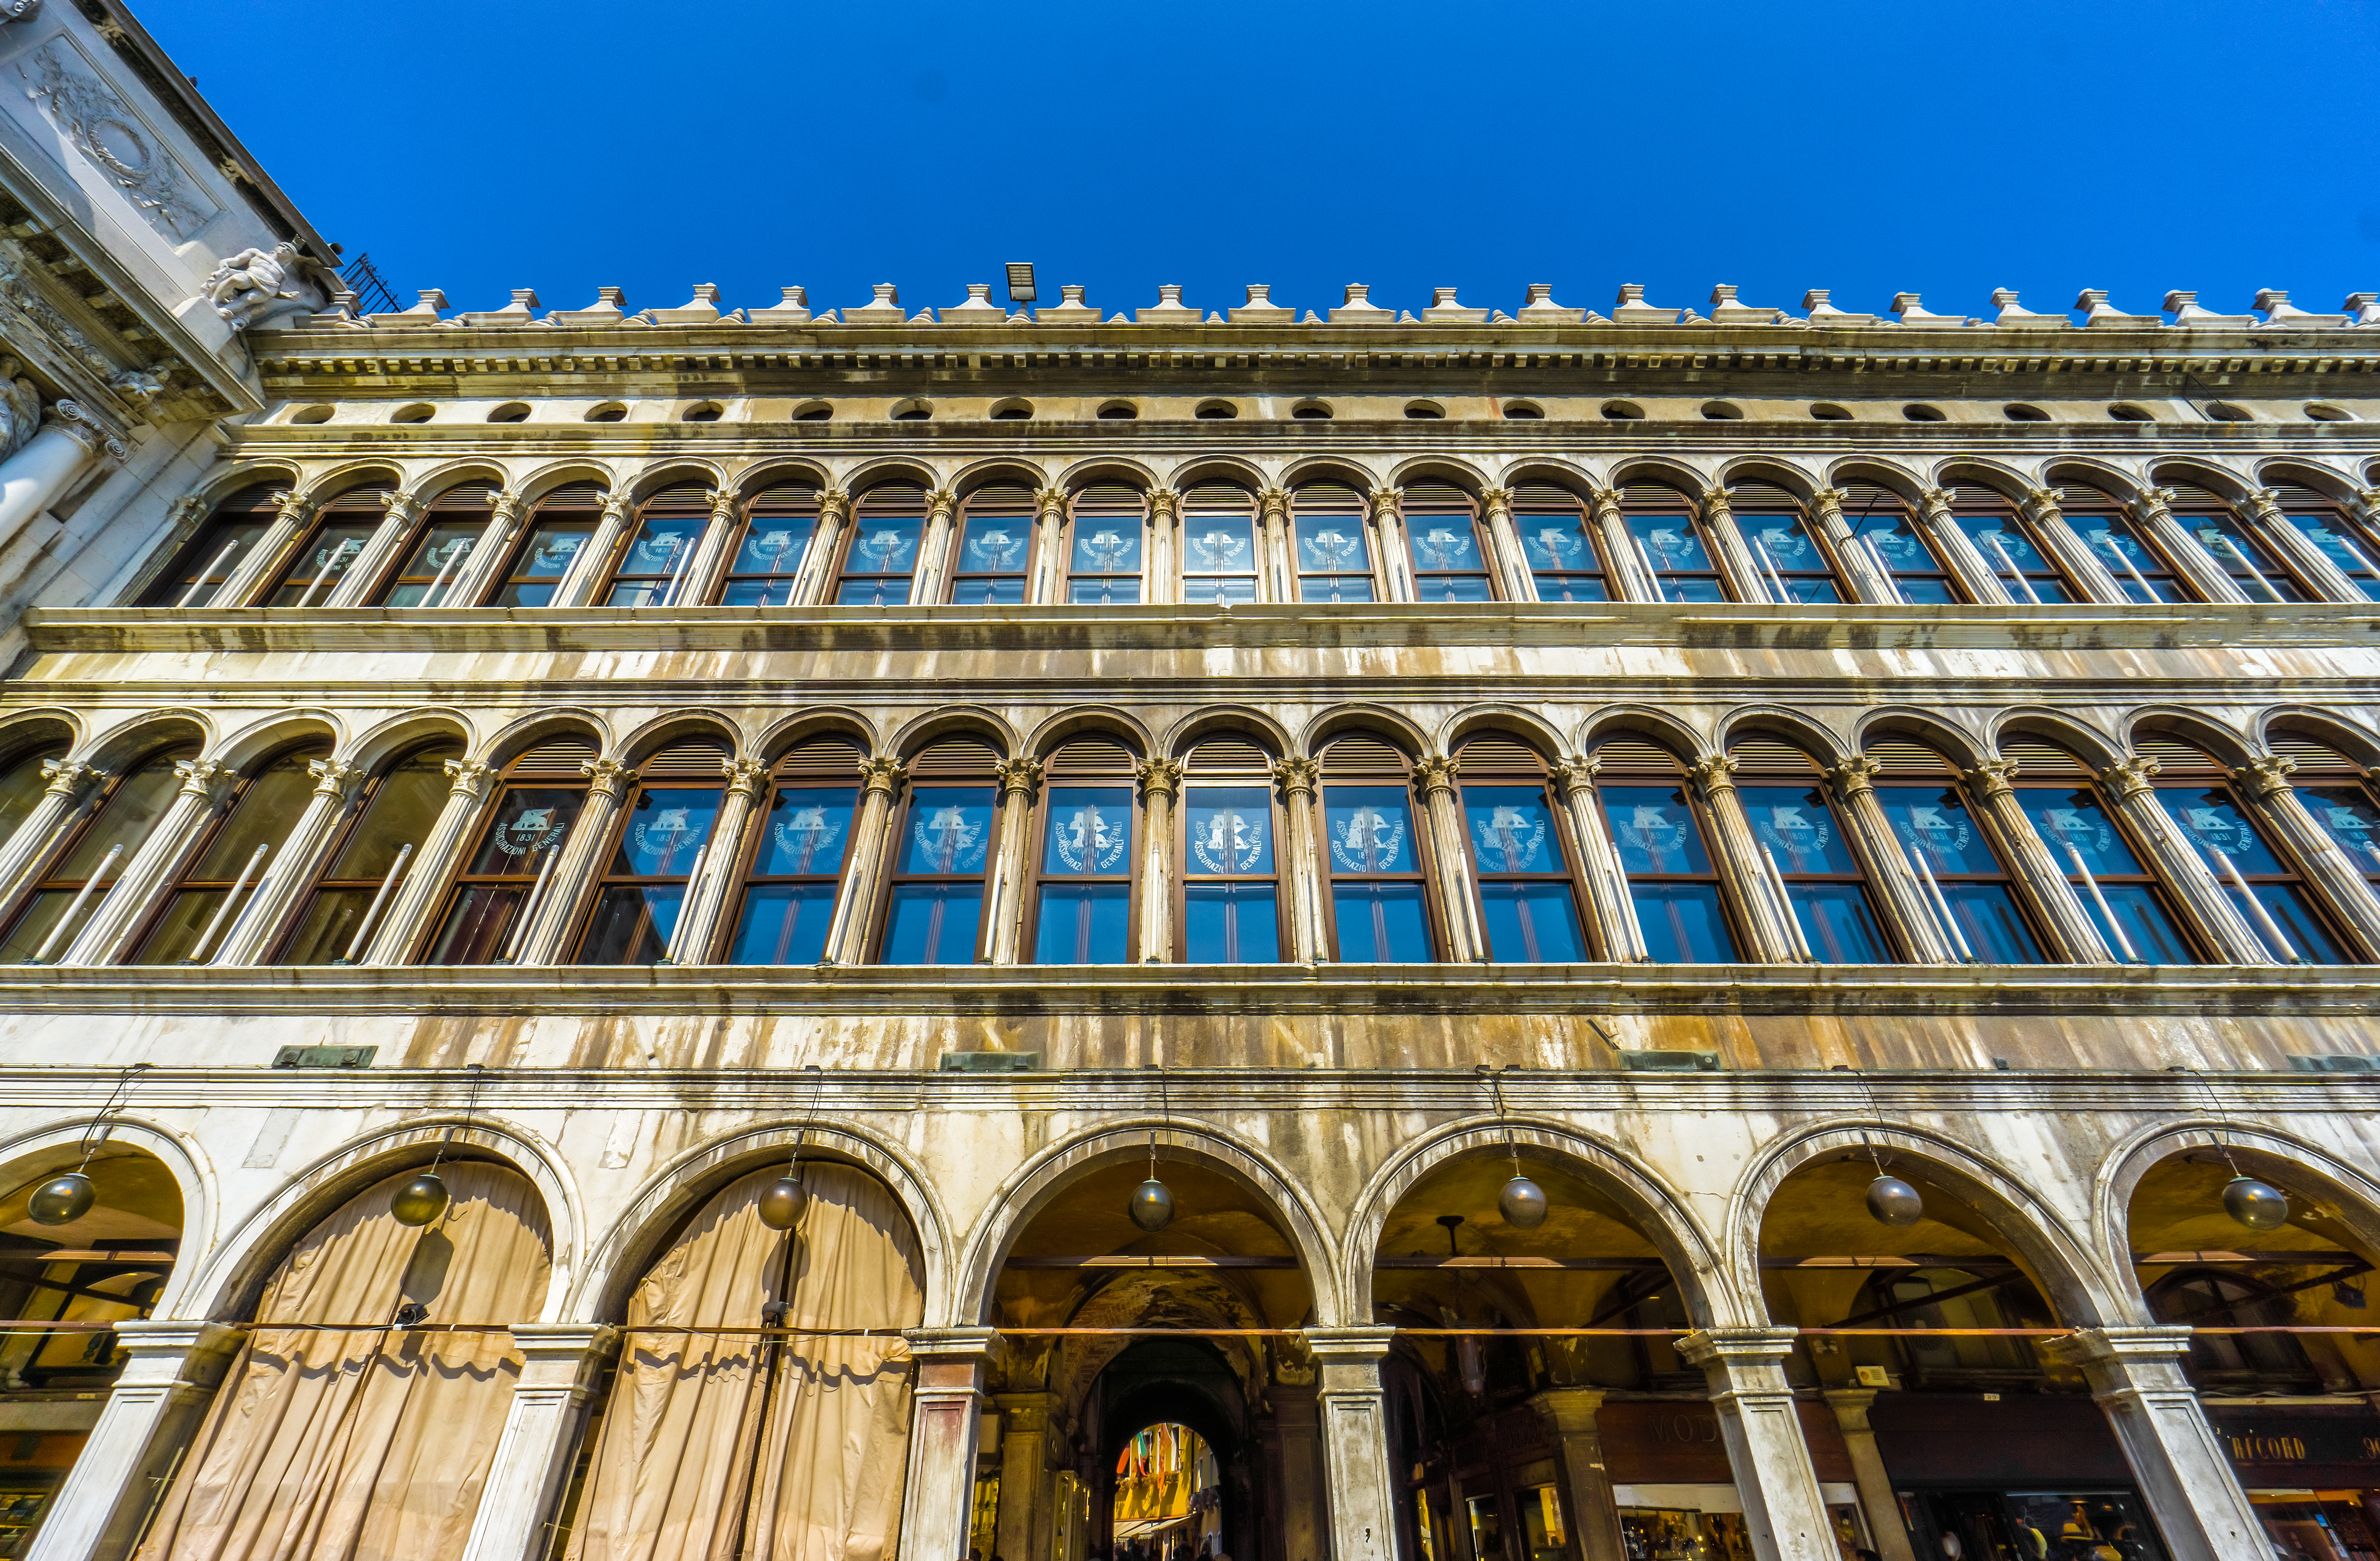
architecture, structure, perspective, building, palace, opera house, landmark, facade, windows, arches, low angle shot